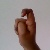
The image shows a hand gesture representing the letter 'X' in Indian Sign Language.